Finland in the Eurovision Song Contest 2018

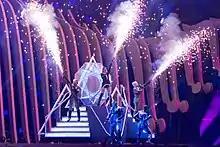
Saara Aalto during a rehearsal before the first semi-final

Saara Aalto took part in technical rehearsals on 30 April and 3 May, followed by dress rehearsals on 7 and 8 May. This included the jury show on 7 May where the professional juries of each country watched and voted on the competing entries.